Jake Fromm

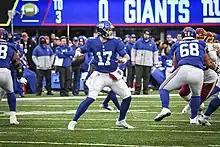
Fromm with the New York Giants in 2022

On November 30, 2021, Fromm was signed by the New York Giants from the Bills practice squad. This was after an injury to starting quarterback Daniel Jones. He replaced interim starter Mike Glennon in the fourth quarter against the Dallas Cowboys on December 19. Fromm got his first career start in Week 16 game against the Philadelphia Eagles, throwing for 25 yards in 17 attempts with one interception. He finished the season with 27 completions for 210 yards, a touchdown, and three interceptions. On March 16, 2022, Fromm was non-tendered by the Giants, making him a free agent.